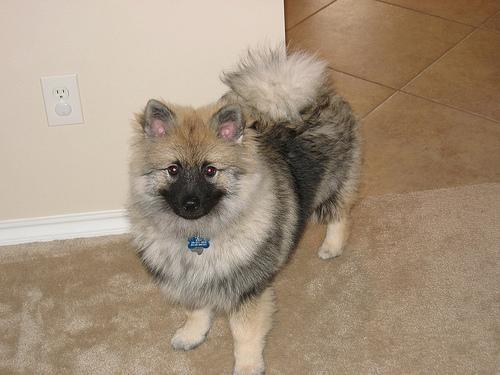
keeshond